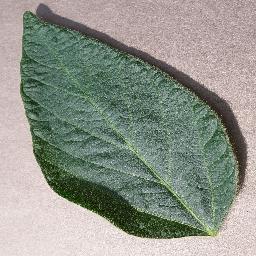
Label: Soybean___healthy